Need for Speed: Undercover

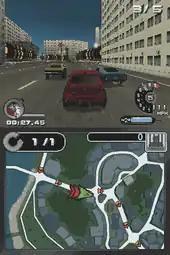
Gameplay of "Undercover" on the Nintendo DS

In the game, players take part in illegal street races that focus on different styles of races, utilizing a variety of licensed real-world cars (available at the time of the game's development and release) that can be upgraded and customized with new parts, while contending with the involvement of the police in their efforts to impede the player. Racing events featured in the game include the series' standard of circuit, point-to-point, and checkpoint races, alongside the return of Police Pursuit events featured in "Most Wanted" and "Carbon". In addition, "Undercover" includes new events such as "Outrun" - players must overtake a rival and stay ahead of them for a period of time - and "Highway Battle" - similar to "Carbon"s "Duel" and "Underground 2"s "Outrun" event, players attempt to stay ahead of a rival on a highway, battling against both them and local traffic, winning instantly if they pull far ahead and losing for the exact opposite - with its game modes consisting of Career, Single Event, and Multiplayer; both the PlayStation 2 and Wii editions also feature a fourth mode, Challenge Series, which operates similar in function as in "Most Wanted" and "Carbon".